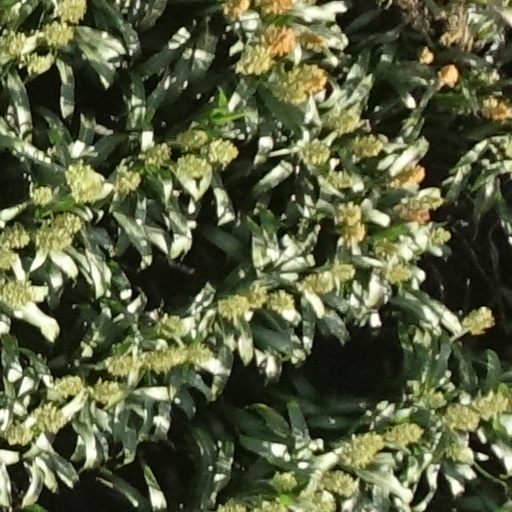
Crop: sorghum